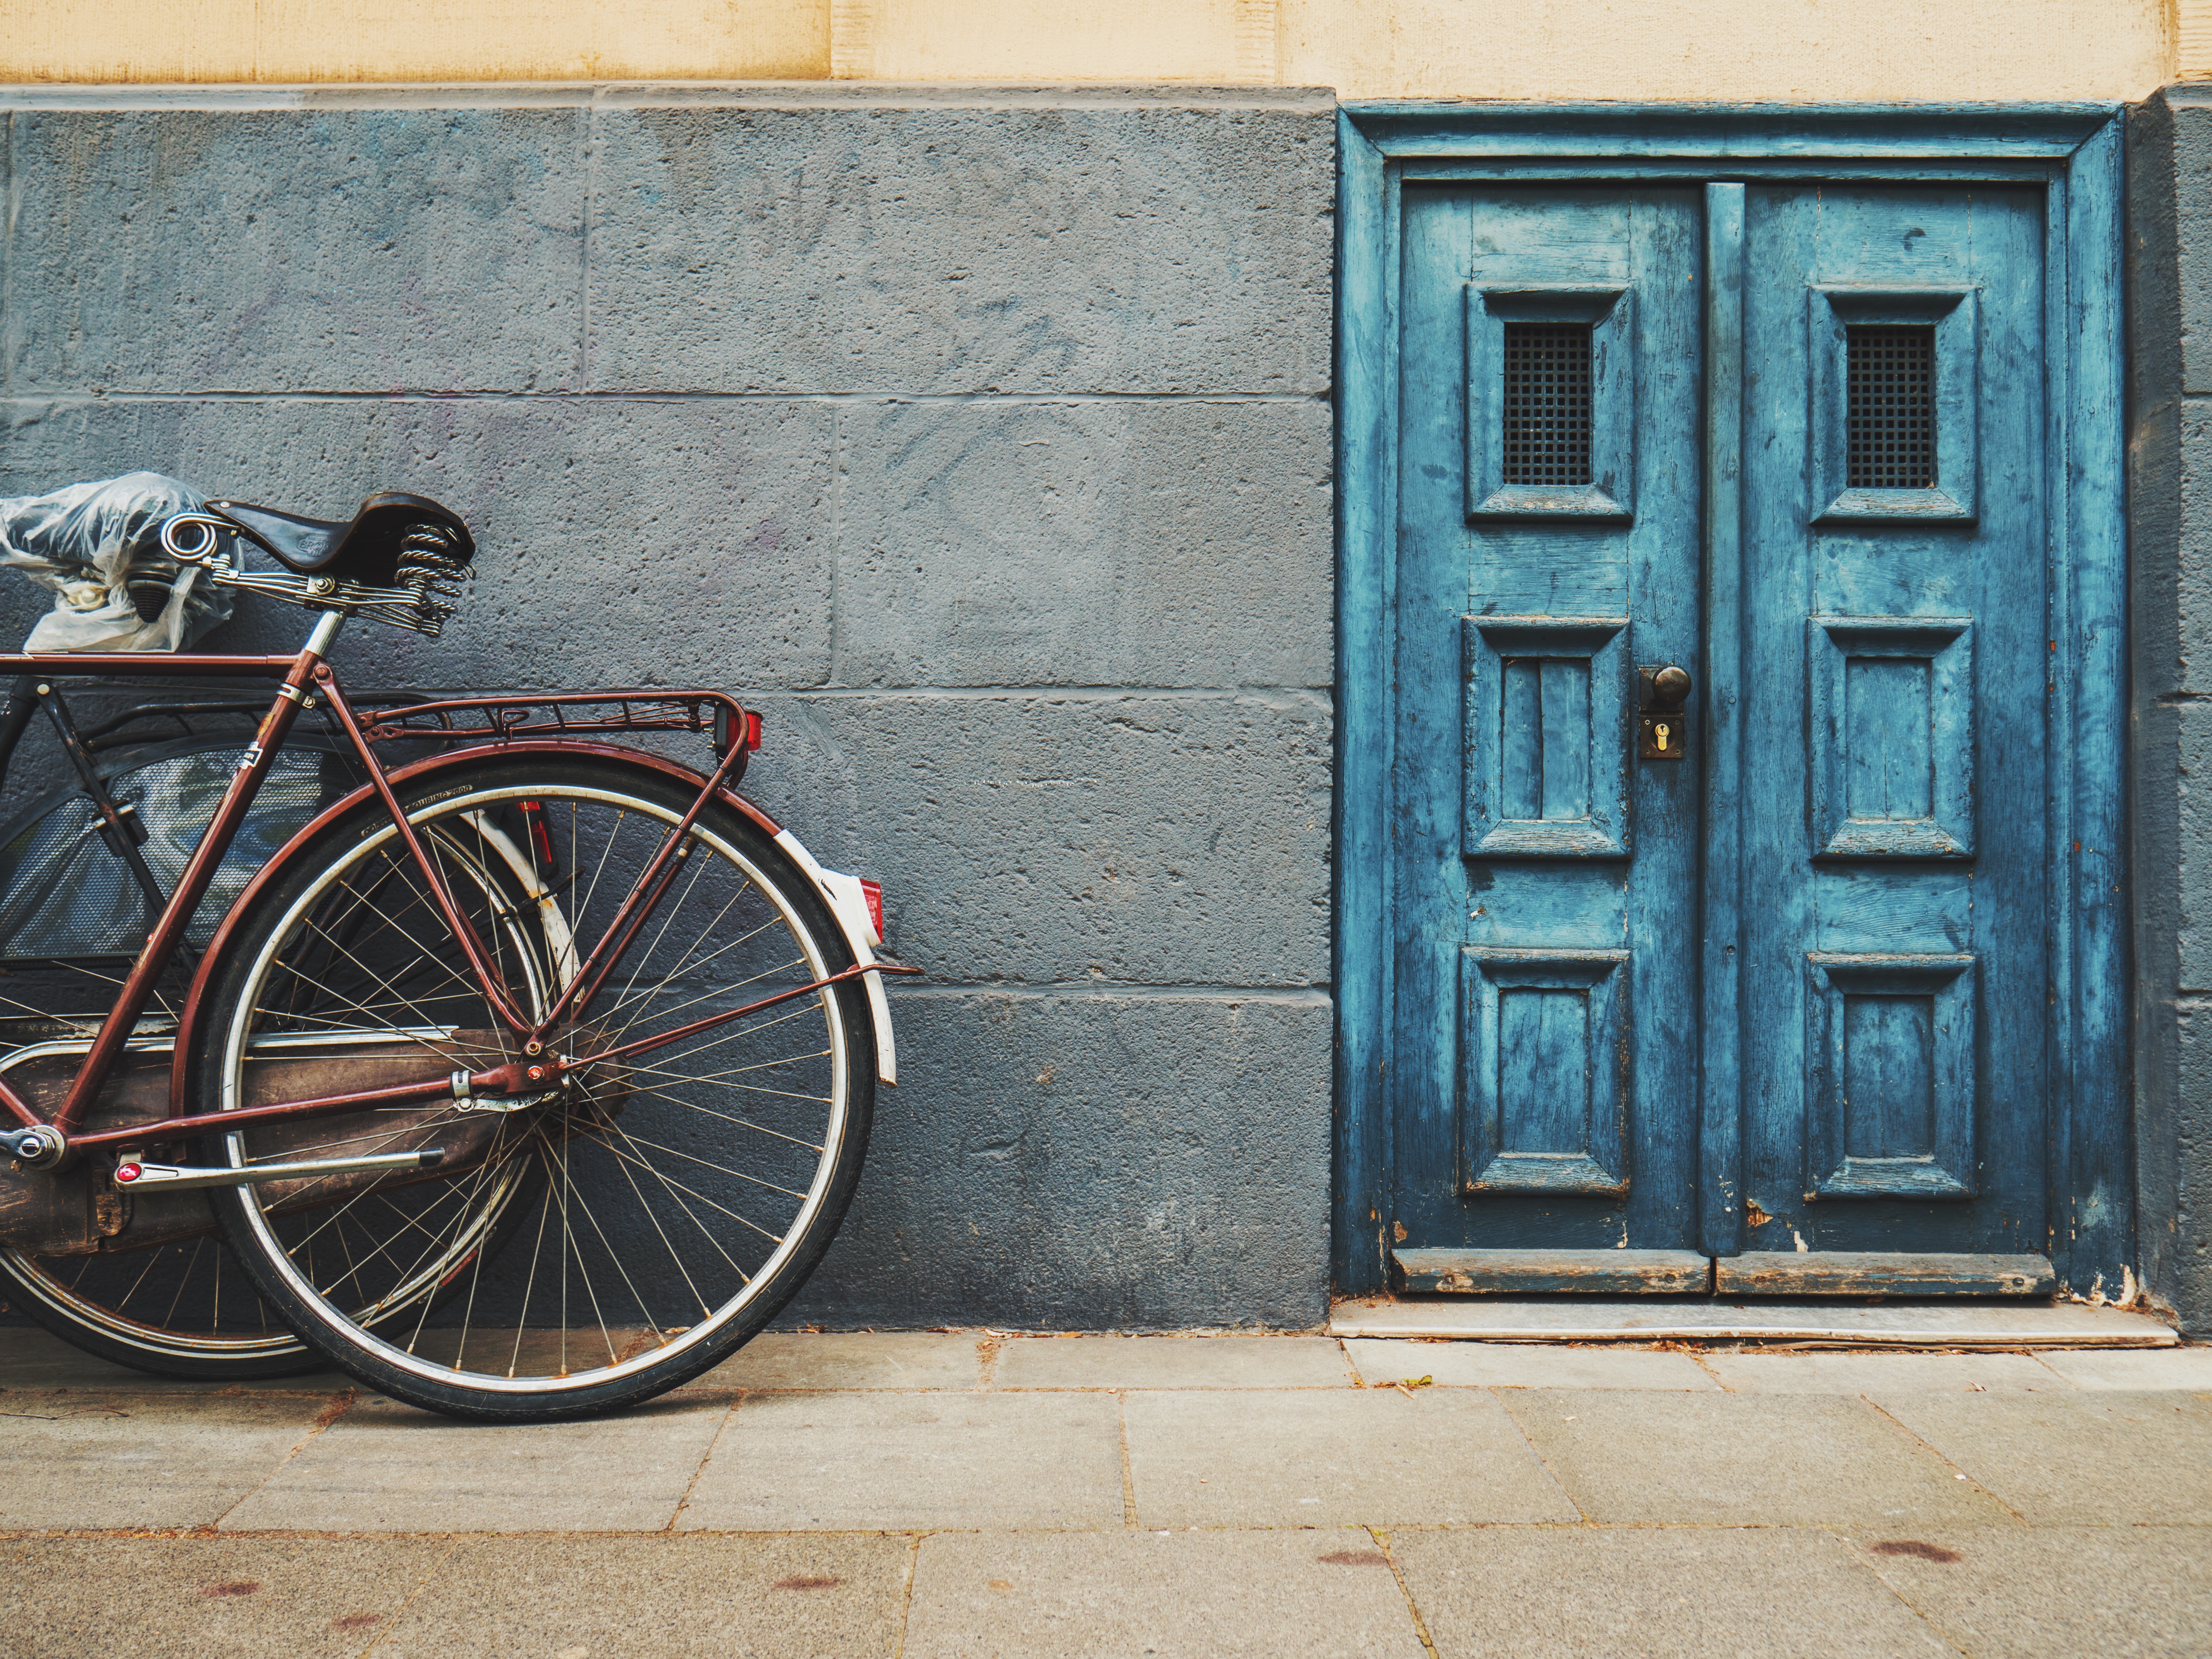
street, wheel, house, window, building, bicycle, wall, vehicle, facade, blue, door, sports equipment, cool image, snapshot, cool photo, bicycle wheel, land vehicle, road bicycle, hybrid bicycle, bicycle accessory